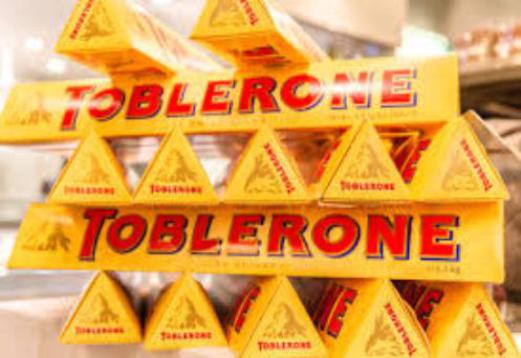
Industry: Food